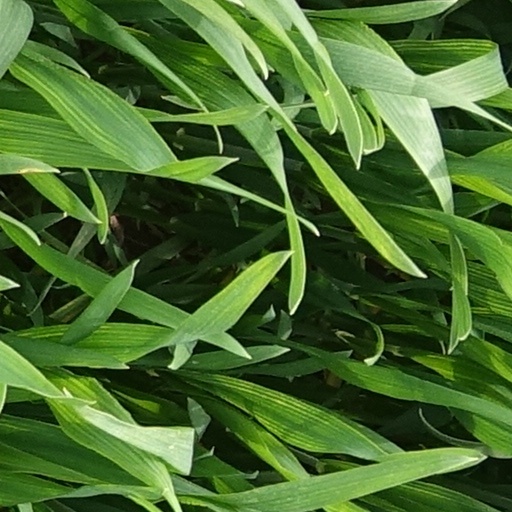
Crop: wheat